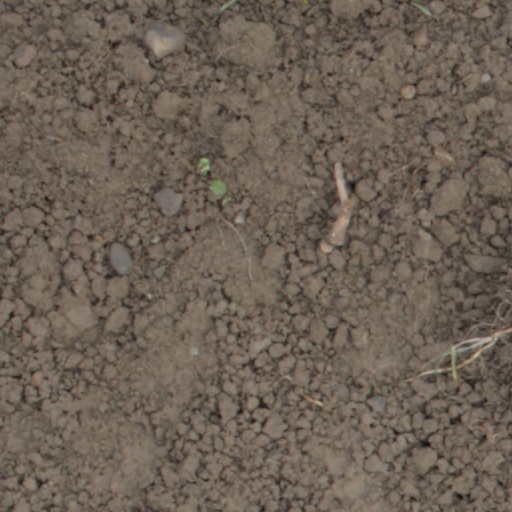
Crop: wheat